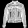
Label: Coat